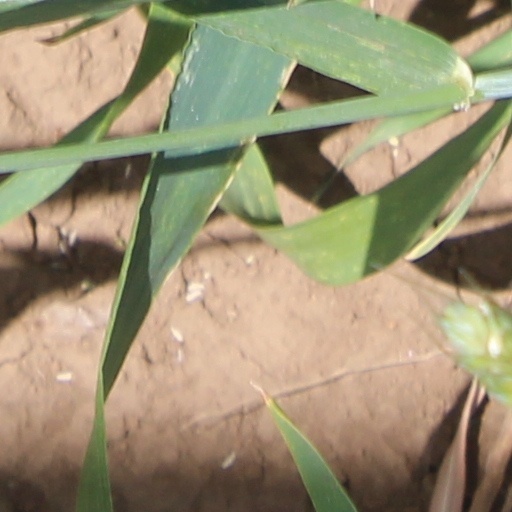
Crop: wheat